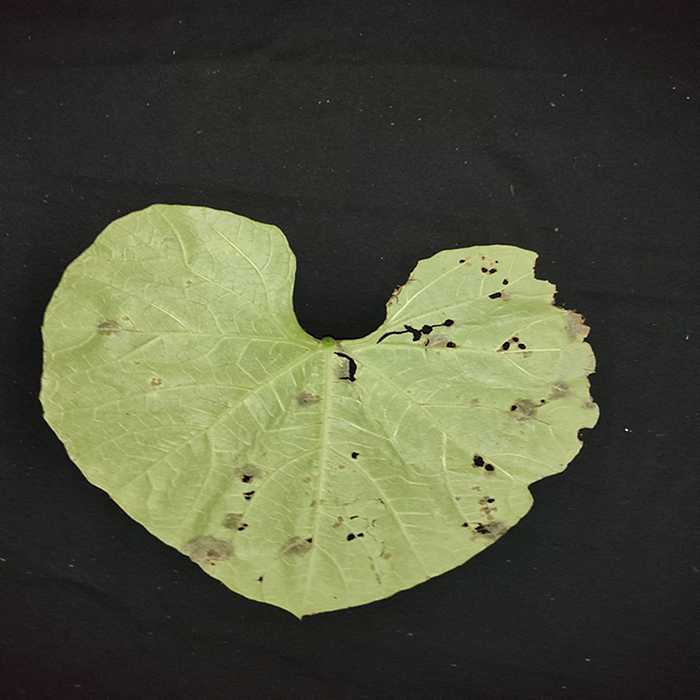
Plant: Bottle gourd
Label: Anthracnose